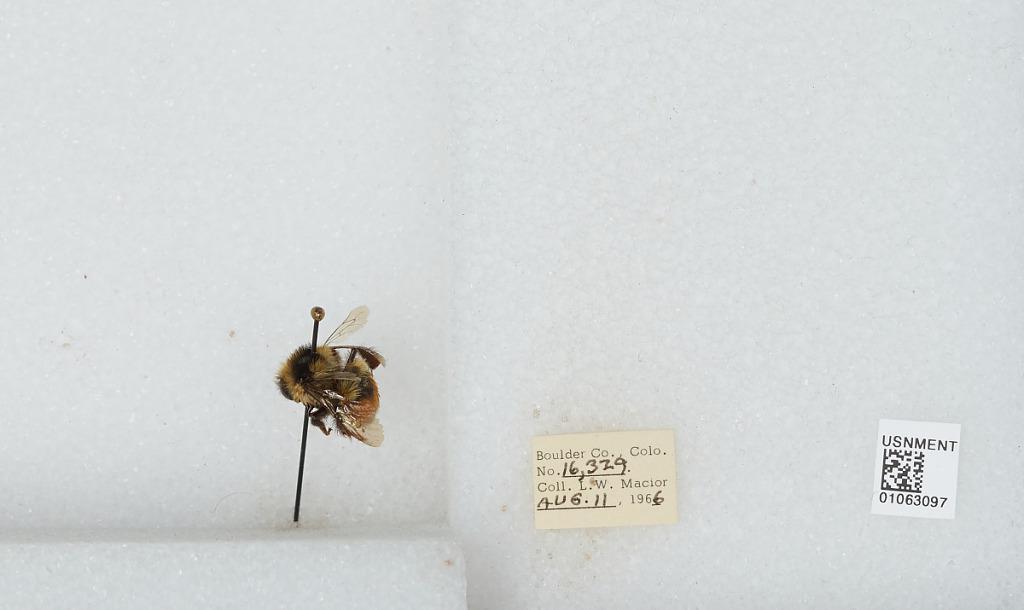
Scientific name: Bombus (Pyrobombus) bifarius Cresson
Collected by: L. Macior
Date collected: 1966-8-11
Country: United States
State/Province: Colorado
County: Boulder
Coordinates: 40.0017, -105.308